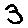
Label: 3